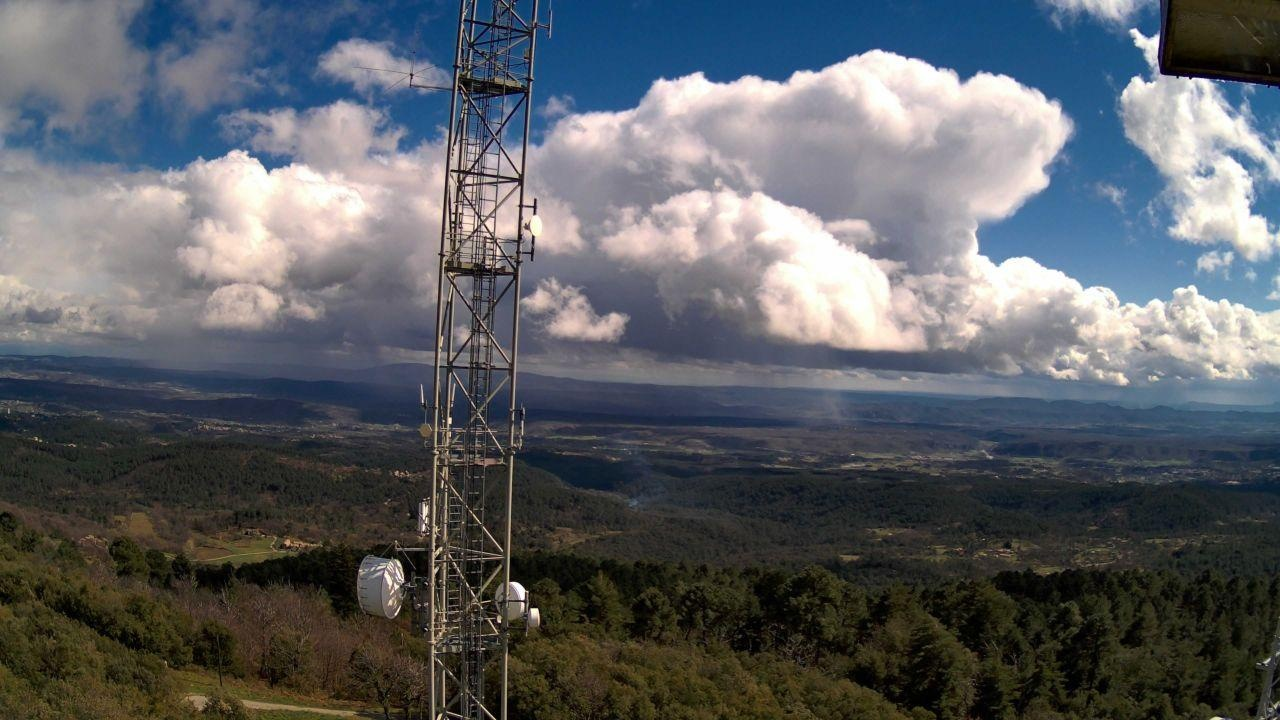
Fire: no
Smoke: yes